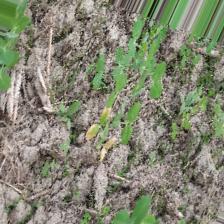
Label: Normal